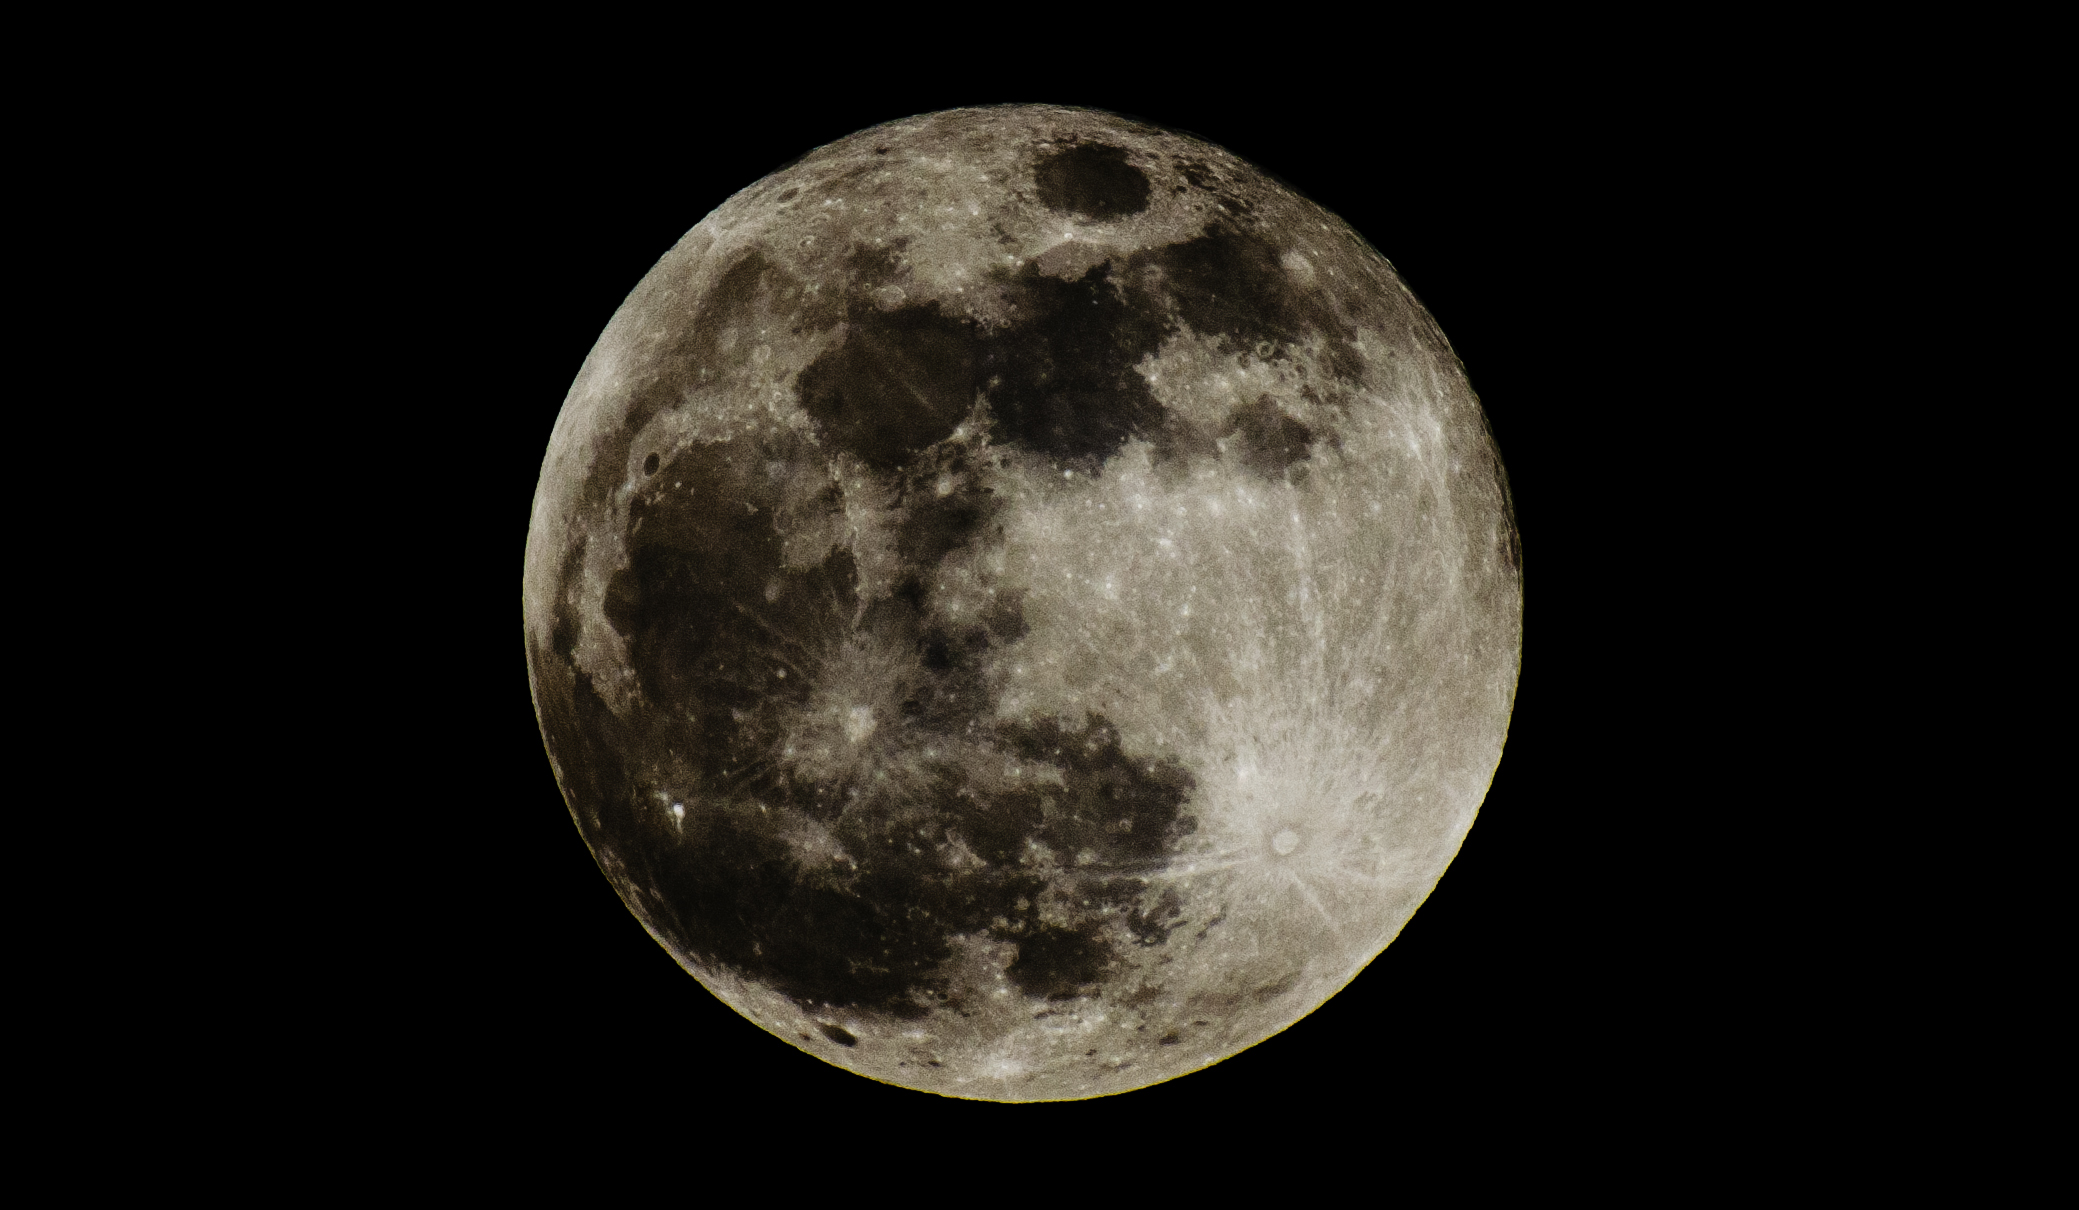
moon, atmosphere, sky, full moon, world, atmospheric phenomenon, astronomical object, moonlight, midnight, circle, event, space, monochrome photography, celestial event, astronomy, symmetry, close up, universe, monochrome, darkness, outer space, font, science, planet, macro photography, stock photography, sphere, night, art, lunar eclipse